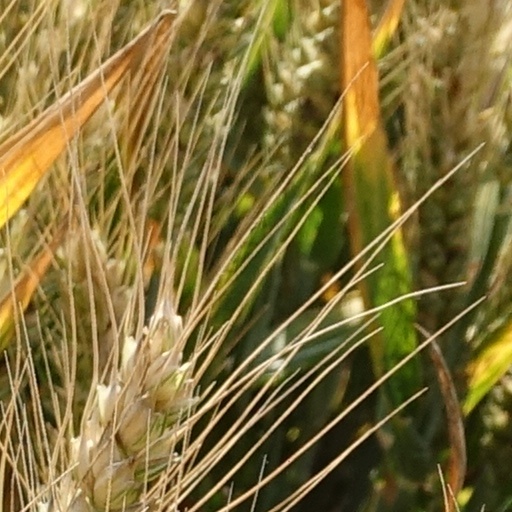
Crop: wheat